Francisco Estévanez Rodríguez

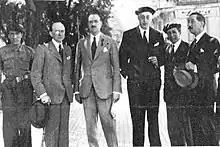
Estévanez (1st f/R) and other Carlists in Burgos, 1937

During the 1936 electoral campaign Estévanez stood in Burgos as a Traditionalist candidate of Frente Contrarrevolucionario de Derechas alliance and won comfortably. However, his ticket was annulled by the Frente-Popular-dominated Cortes, since as involved in negotiation of government grain contracts he was reportedly in violation of the electoral law. Neither in 1931 nor in 1933 was he challenged on similar grounds; as tens of right-wing tickets were cancelled at the same time, in historiography the 1936 process of their validation is at times considered "worst and most audacious fraud". Deprived of his parliamentary tribune, Estévanez used his position of head of Federación Católico Agraria Burgalesa to lobby about wheat contracts, trade barriers and price regulations.